Reykjavík-Rotterdam

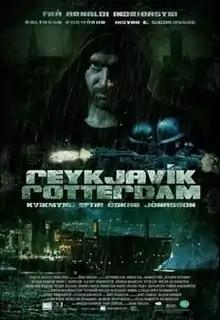
"Reykjavík-Rotterdam" promotional poster

Reykjavík-Rotterdam is a 2008 Icelandic film directed by Óskar Jónasson and starring Baltasar Kormákur and Ingvar E. Sigurðsson. A Hollywood remake titled "Contraband" starring Mark Wahlberg was released in 2012.